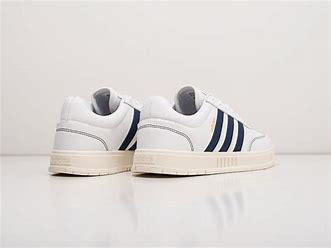
Brand: adidas
Model: neo Adidas NEO Gradas